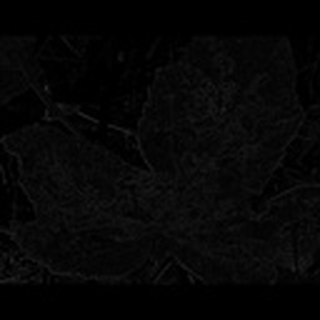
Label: cotton_powdery_mildew